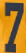
Number: 7